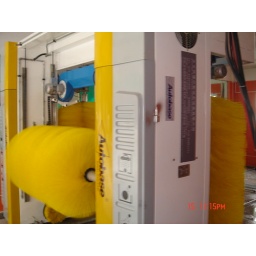
car wash machine tepo-auto in autobase china